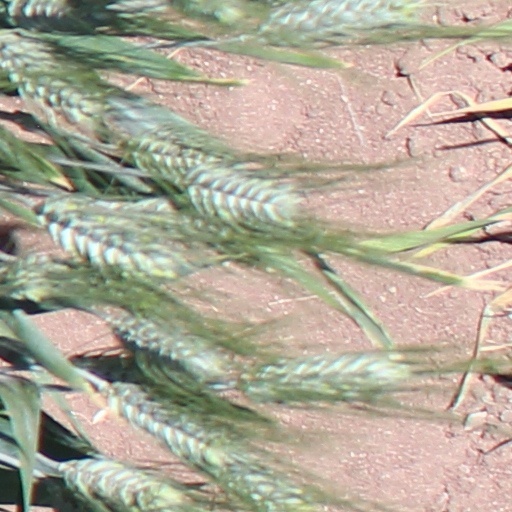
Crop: wheat